Physics of optical holography

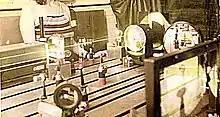
Making a hologram

These requirements are inter-related, and it is essential to understand the nature of optical interference to see this. Interference is the variation in intensity which can occur when two light waves are superimposed. The intensity of the maxima exceeds the sum of the individual intensities of the two beams, and the intensity at the minima is less than this and may be zero. The interference pattern maps the relative phase between the two waves, and any change in the relative phases causes the interference pattern to move across the field of view. If the relative phase of the two waves changes by one cycle, then the pattern drifts by one whole fringe. One phase cycle corresponds to a change in the relative distances travelled by the two beams of one wavelength. Since the wavelength of light is of the order of 0.5 μm, it can be seen that very small changes in the optical paths travelled by either of the beams in the holographic recording system lead to movement of the interference pattern which is the holographic recording. Such changes can be caused by relative movements of any of the optical components or the object itself, and also by local changes in air-temperature. It is essential that any such changes are significantly less than the wavelength of light if a clear well-defined recording of the interference is to be created.